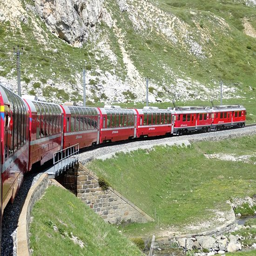
view from the rear carriage of the train itself